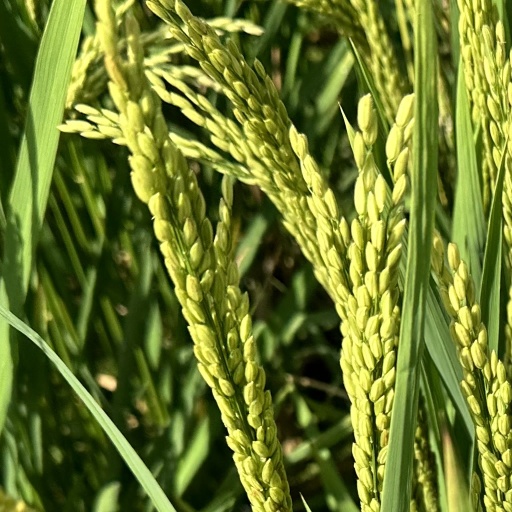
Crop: rice